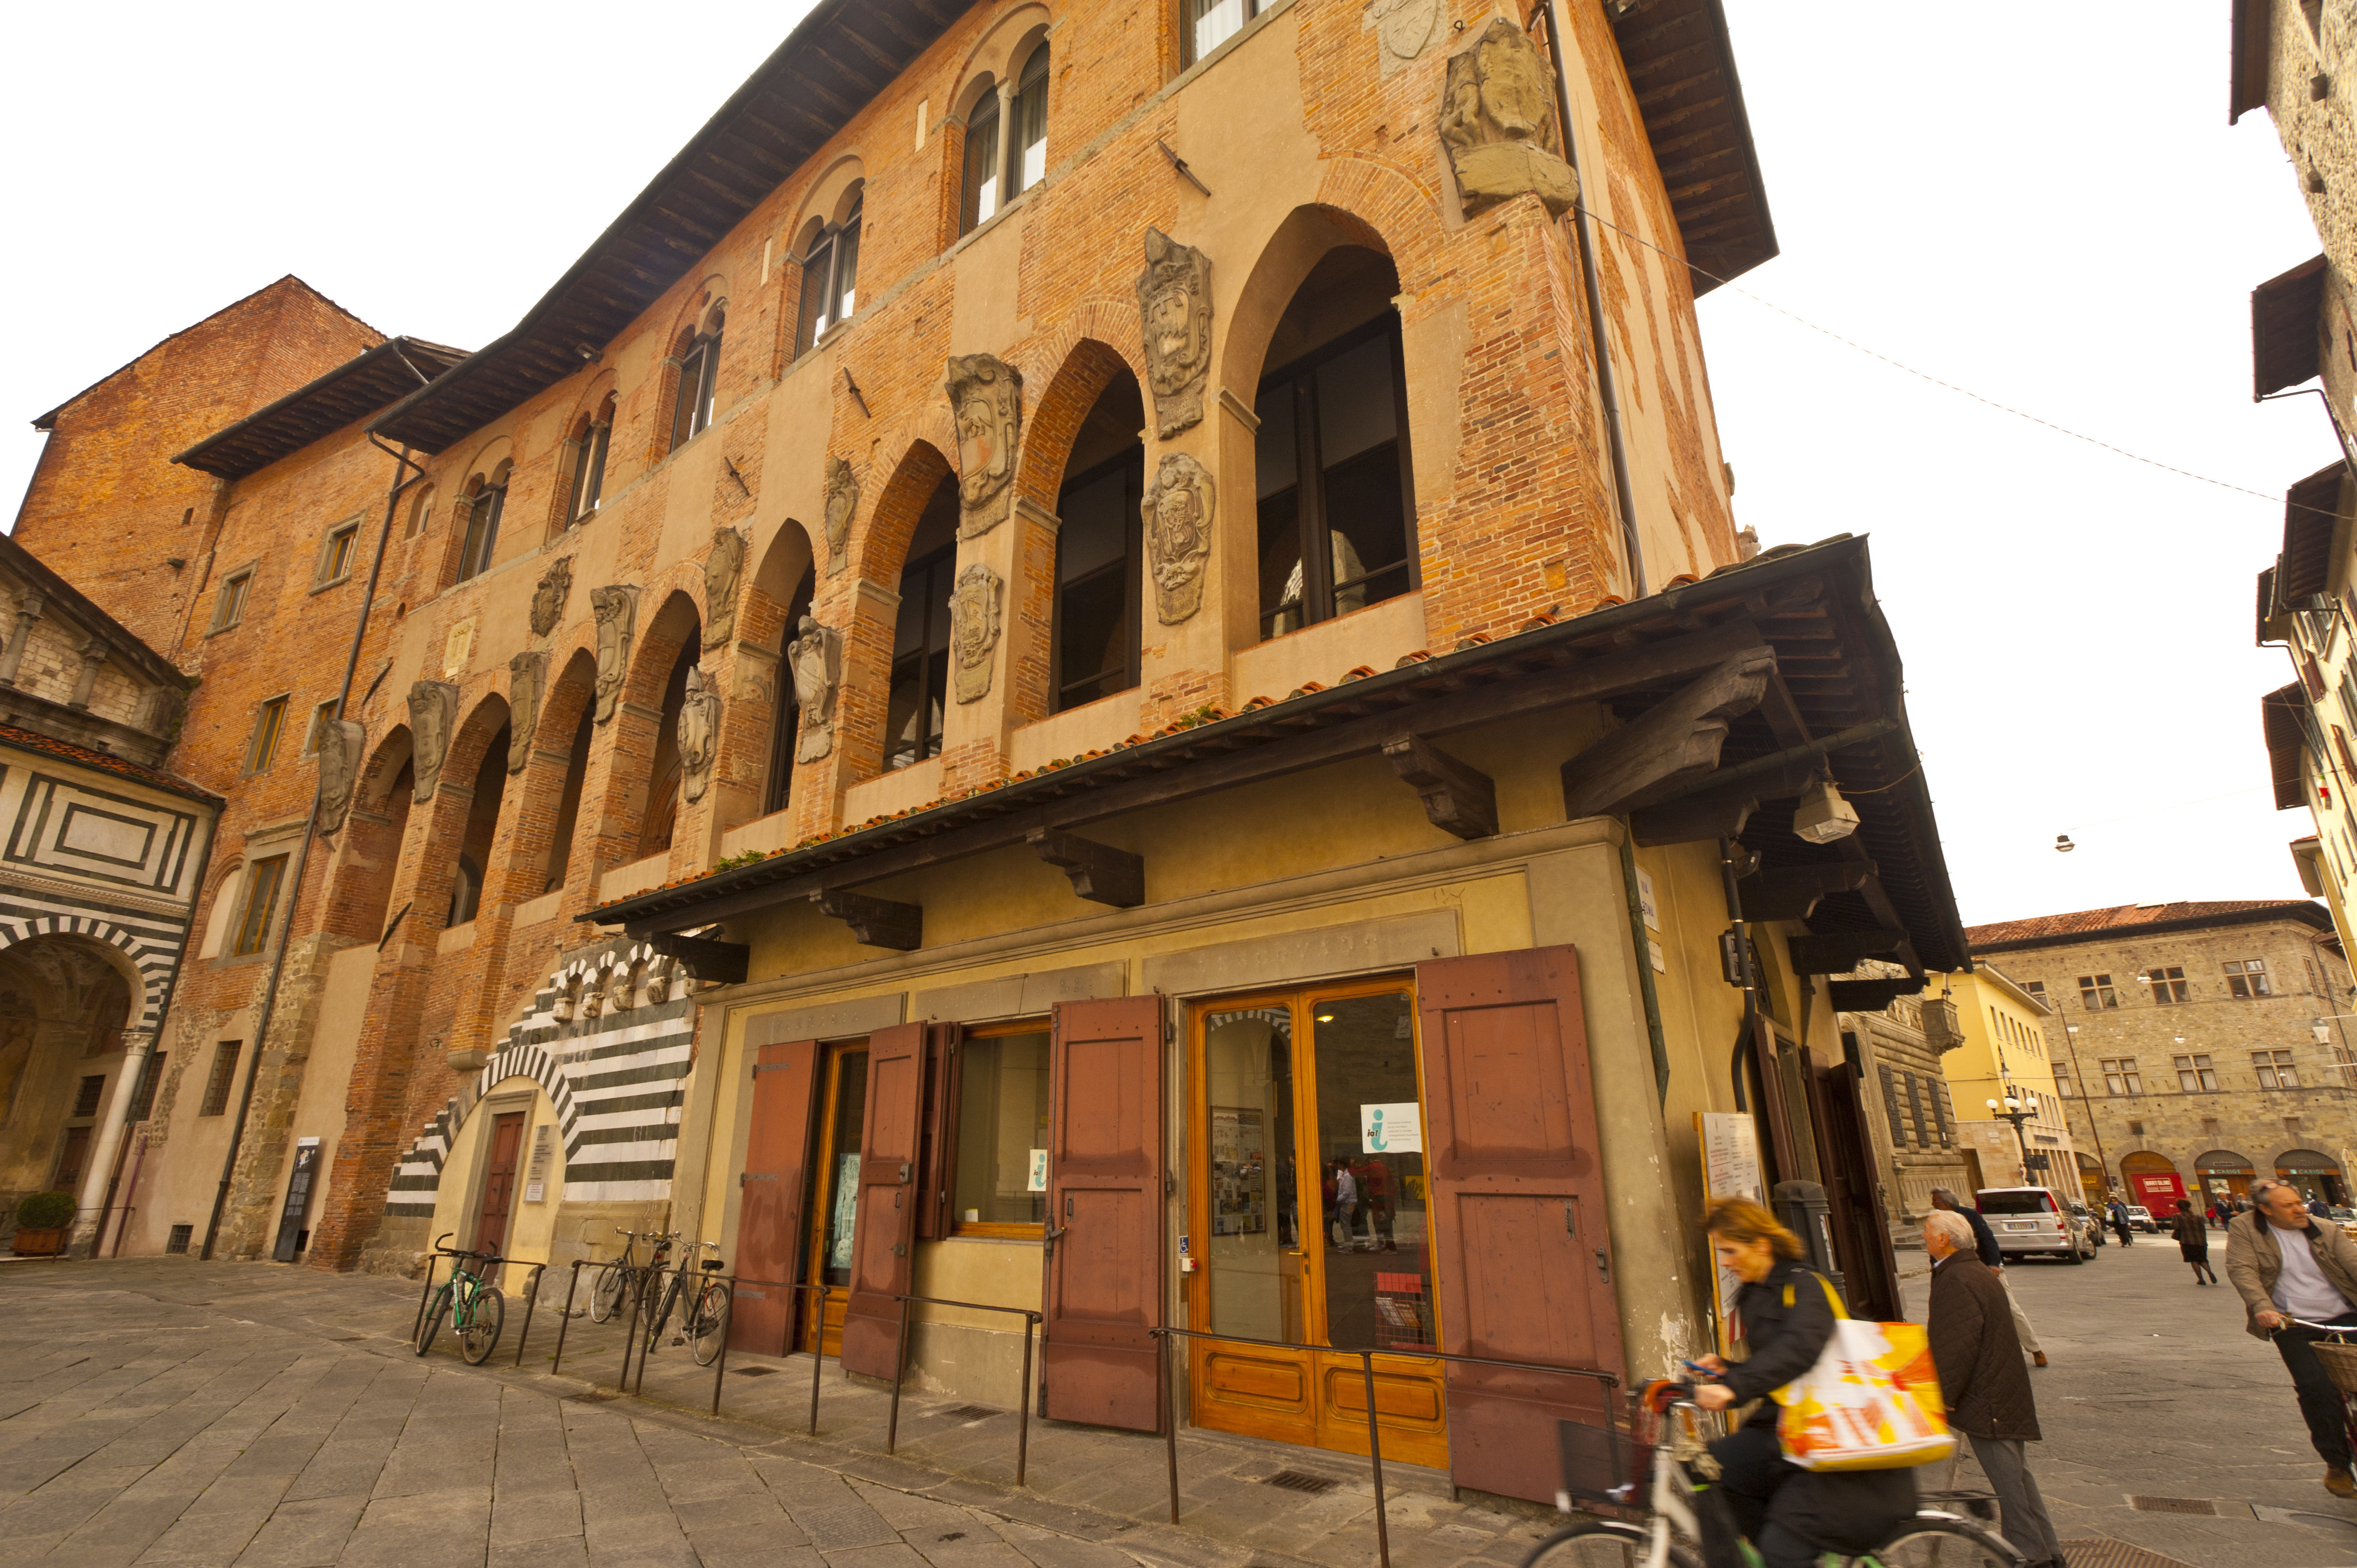
architecture, town, building, plaza, italy, tuscany, facade, tourism, synagogue, arcade, pistoia, ancient history